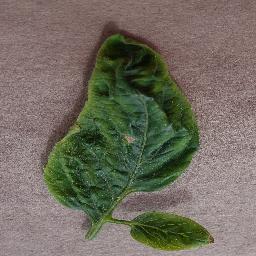
Label: Tomato___Tomato_Yellow_Leaf_Curl_Virus